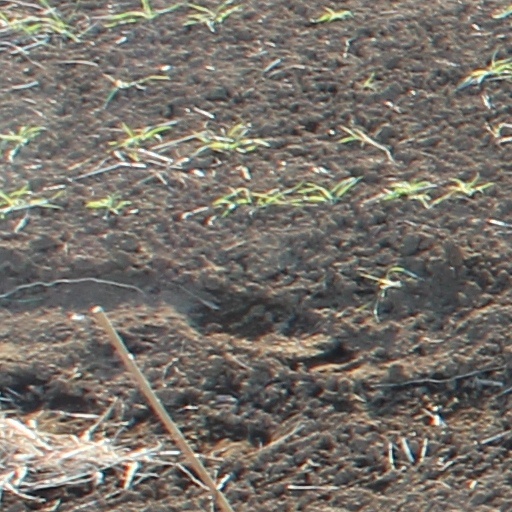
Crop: wheat